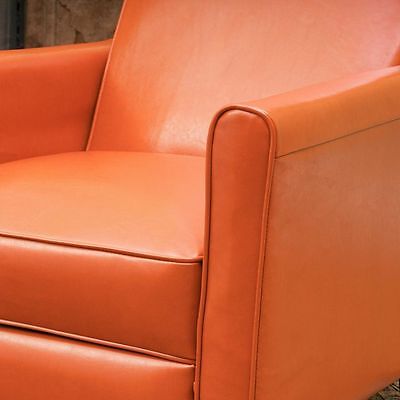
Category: chair